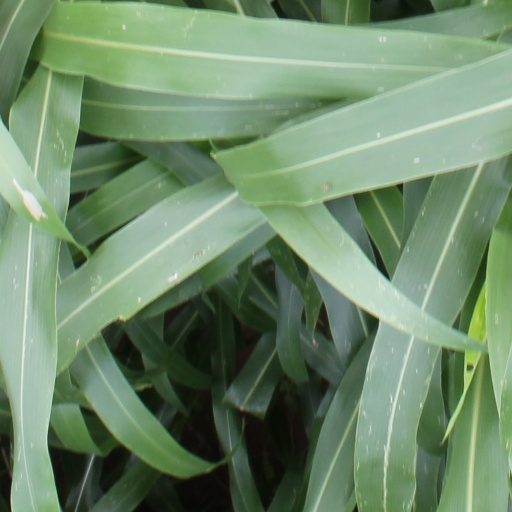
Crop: sorghum